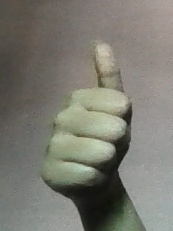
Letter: aleff